Andy Hansen

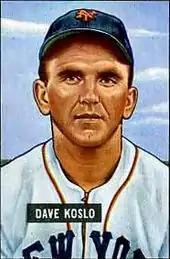
A baseball-card image of a man in a white baseball jersey with "NEW YORK" (obscured) on the chest and a blue baseball cap with an interlocking orange "NY" on the front

In June, Hansen began a heavy workload from the Giants' bullpen; the converted starter, who had never appeared in more than nine games in a single month in his major league career, was pressed into service 11 times in the third month of the season. On the month's first day, Hansen pitched in both games of a doubleheader against Cincinnati, throwing a perfect of an inning in the first half, and three scoreless in the second contest. The following day, he blew a save against the Reds in the sixth inning, allowing two hits and recording no outs. Against the Pirates on June 5, he recorded his second save of the season in a 5–4, ten-inning win, and followed it with another on June 8 in Chicago. On June 10, Hansen allowed 2 runs in innings against the Cardinals, and the next week gave up four runs to the Cubs by facing 12 batters. Two scoreless outings on June 19 and 21 were followed by an appearance in Game 1 of a June 25 doubleheader; he gave up one run on three hits and one walk. His final June appearance came against the Braves, a scoreless inning in which he walked two batters.